Extracellular digestion

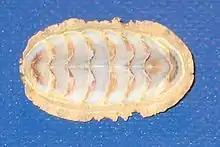
Bottom view of a chiton

Most molluscs have a complete digestive system with a separate mouth and anus. The mouth leads into a short esophagus which leads to a stomach. Associated with the stomach are one or more digestive glands or digestive caeca. Digestive enzymes are secreted into the lumen of these glands. Additional extracellular digestion takes place in the stomach. In cephalopods, digestion is entirely extracellular. In the most other mollusks, the terminal stages of digestion are completed intracellularly, within the tissue of the digestive glands. The absorbed nutrients enter the circulatory system for distribution throughout the body or are stored in the digestive glands for later use. Undigested waste pass through an intestine and out through the anus. Other aspects of food collection and processing have already been discussed where appropriate for each group.